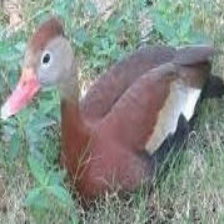
Species: SPOTTED WHISTLING DUCK
Scientific name: DENDROCYGNA GUTTATA
ImageNet parent category: drake